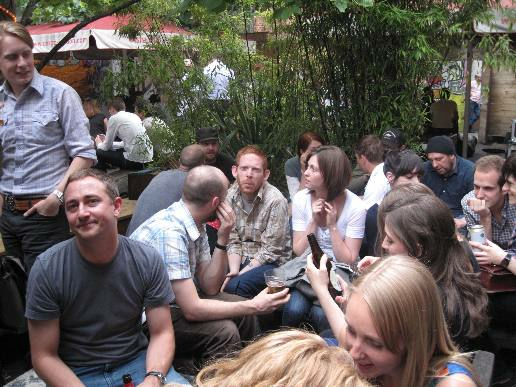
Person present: Yes